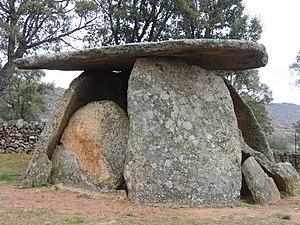
Cette liste non exhaustive recense les principaux sites mégalithiques en Estrémadure, en Espagne.
Le dolmen du Mellizo est un dolmen situé dans l'entité singulière de population de La Aceña de la Borrega près de Valencia de Alcántara, dans la province de Cáceres, en Estrémadure.